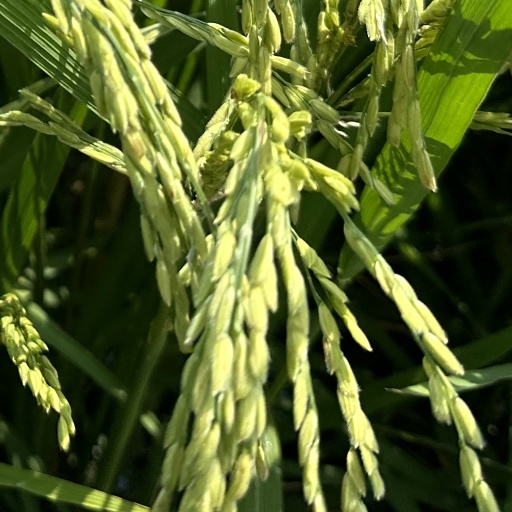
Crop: rice